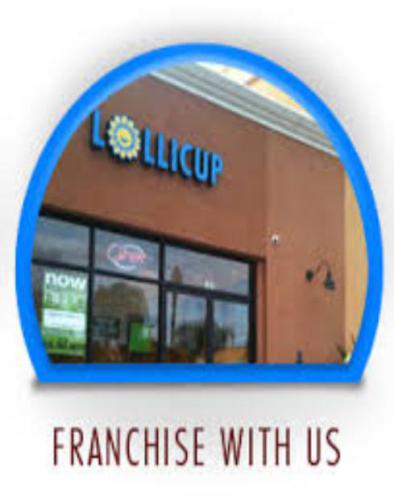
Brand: lollicup coffee & tea
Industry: Food